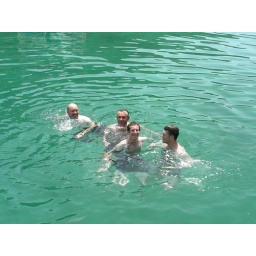
The boys from the boat rental, chillin in the water.